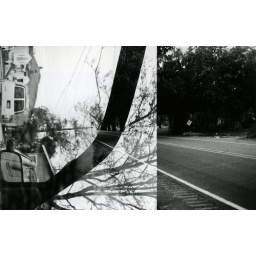
Road to the 9th Ward photographed outside New Orleans; a car door photographed in Berkeley, CA.